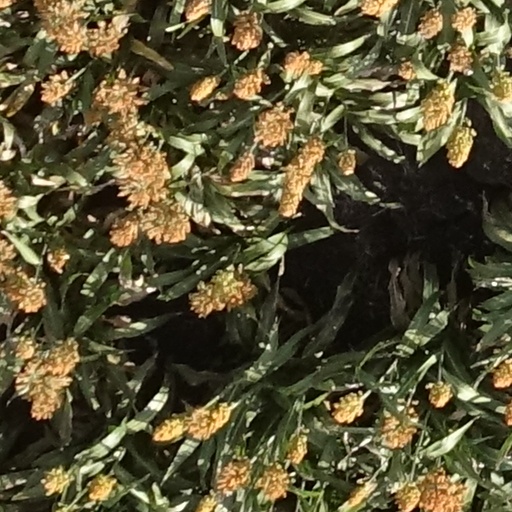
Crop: sorghum